Michael Griffin (American football)

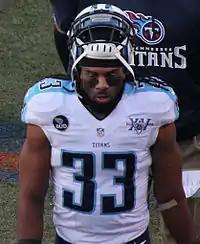
Griffin playing for the Titans in 2013

In the 2013 NFL season Griffin played 14 games and for the first time in his seven-year career missed a game. Griffin still finished the season with 82 tackles, 3 forced fumbles, 1 interception and 4 pass deflections.